Great Cocky Count

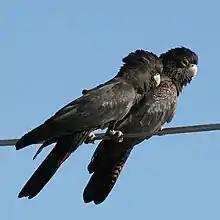
A pair of red-tailed black cockatoos

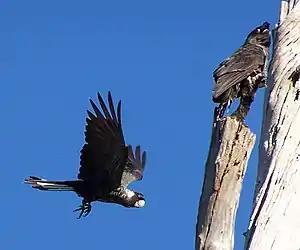
Carnaby's black cockatoos

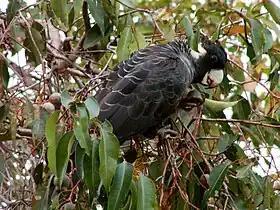
Female Baudin's black cockatoo

The Great Cocky Count is an annual census designed to provide accurate data about the number and distribution of black cockatoos. It is the largest single survey of black cockatoos in Western Australia.